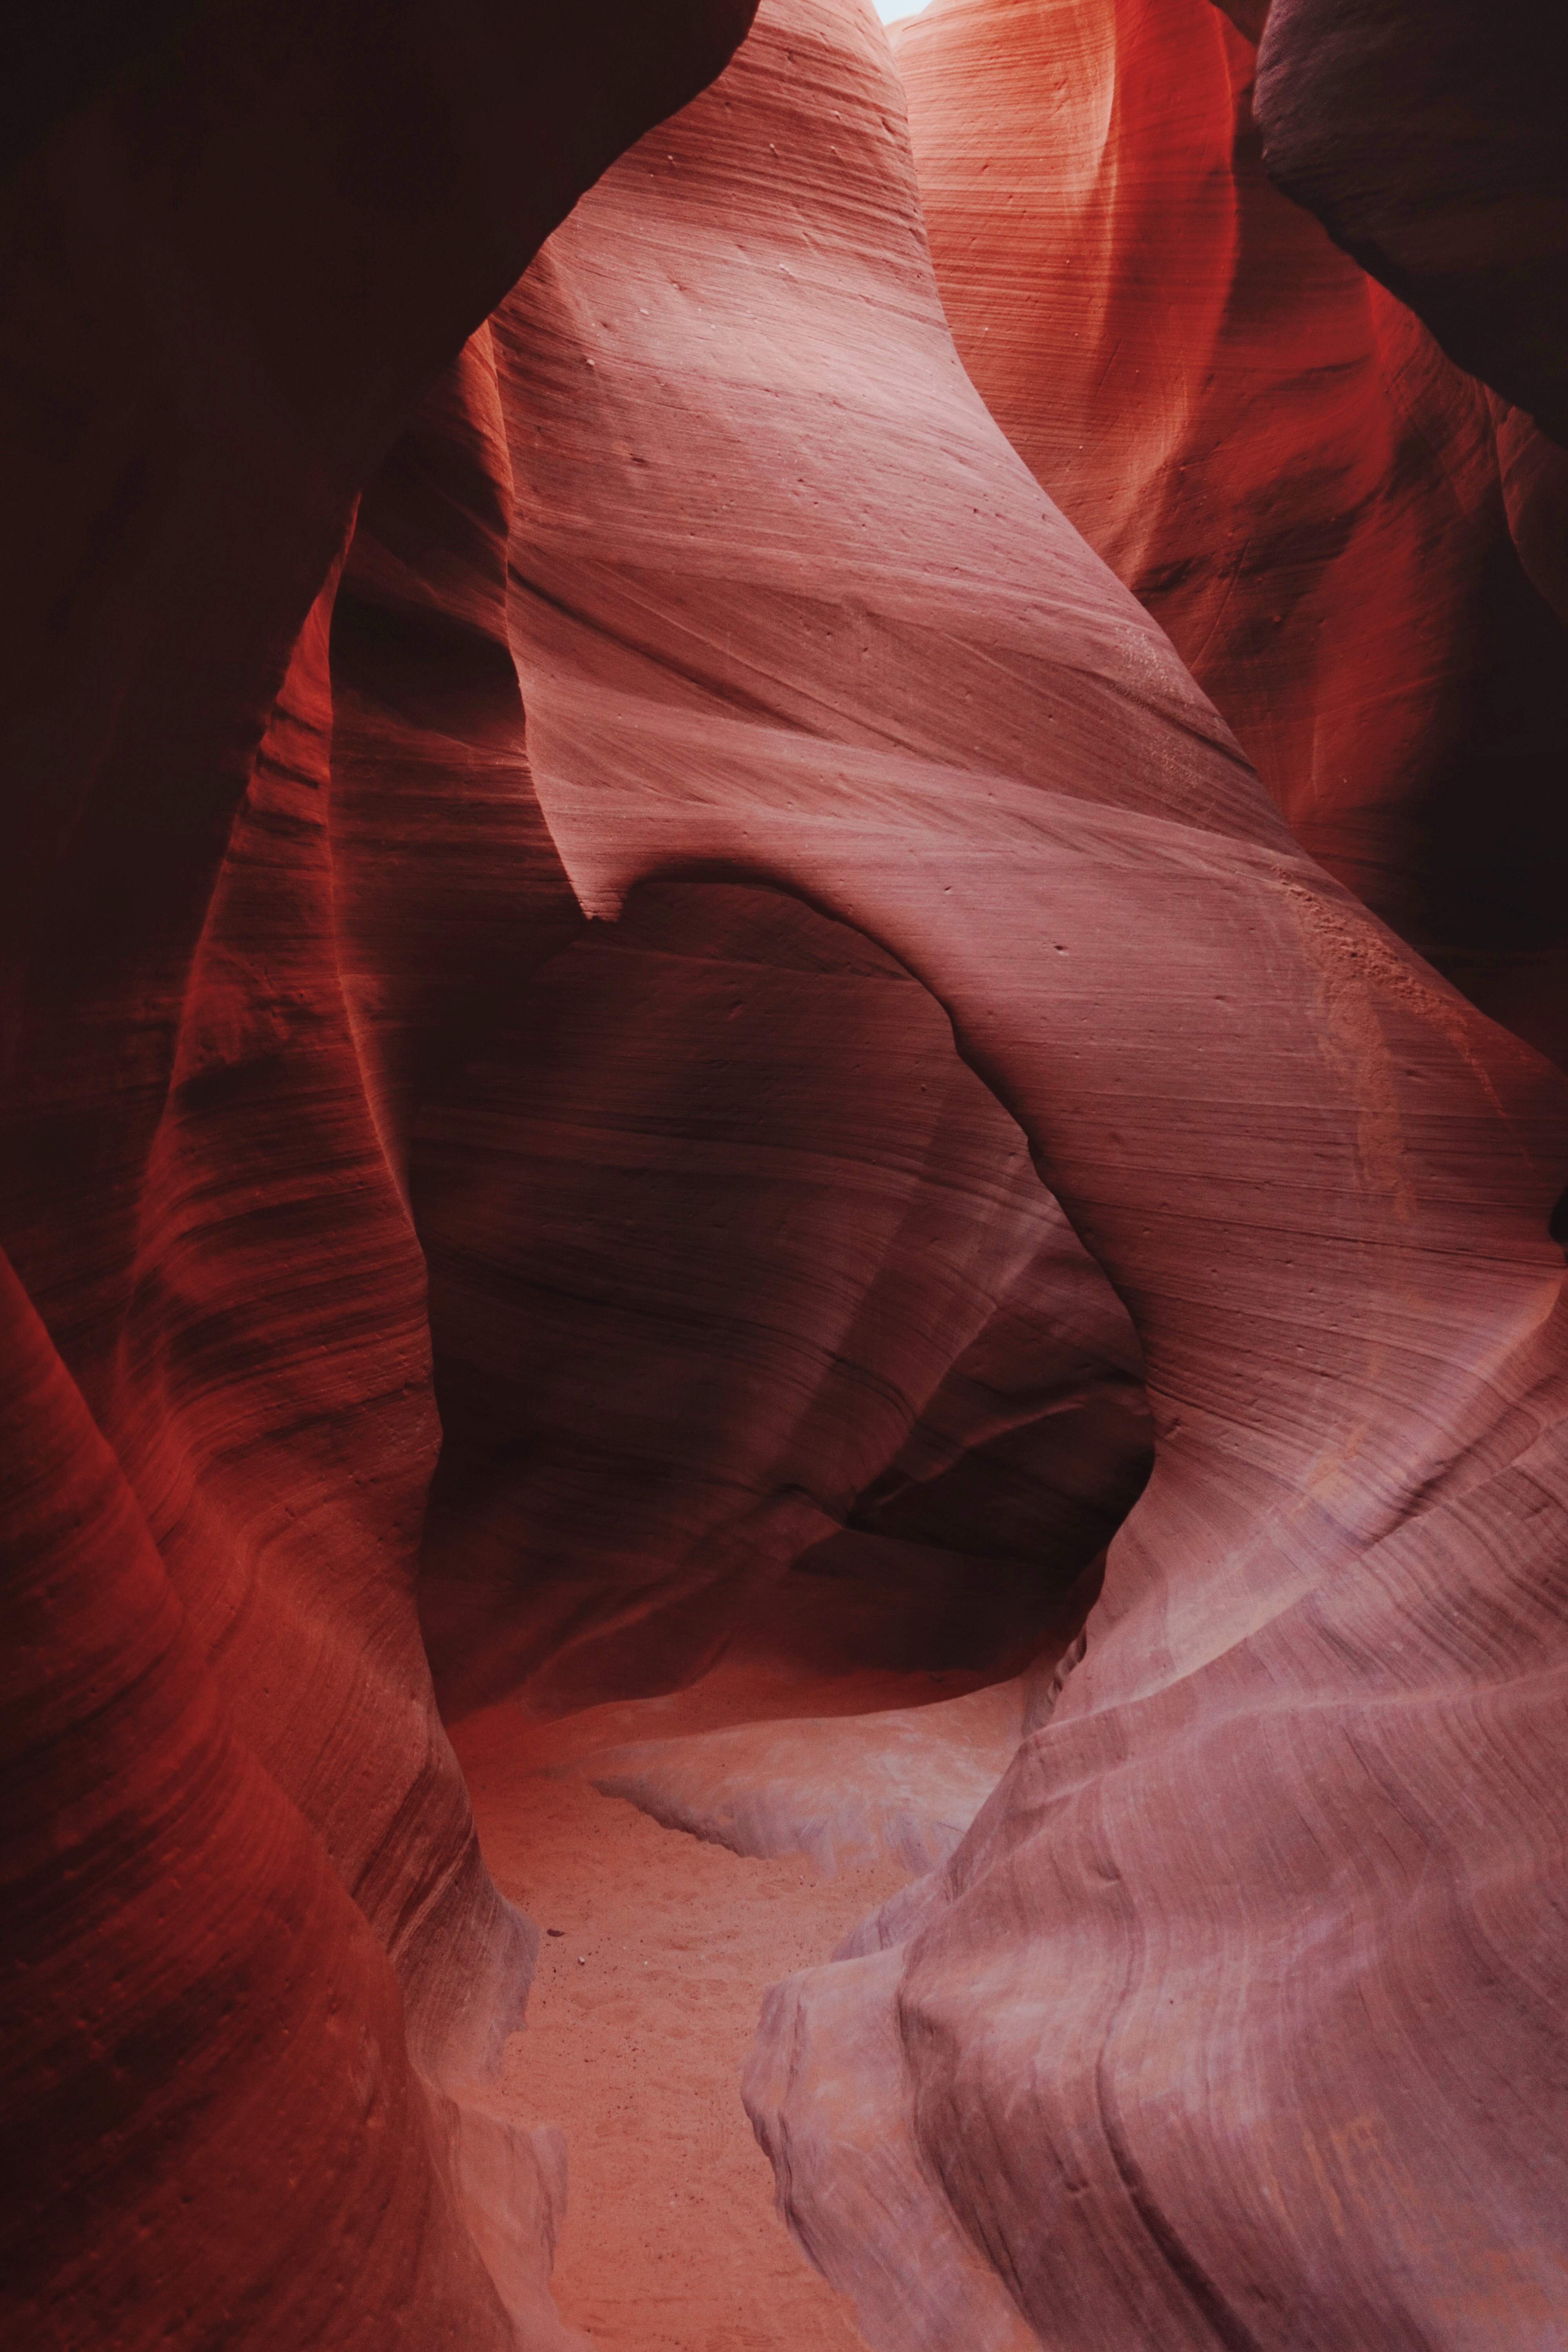
rock, formation, arch, red, color, canyon, close up, human body, ravine, organ, rock formaton